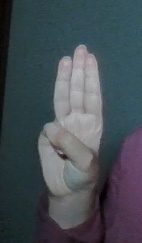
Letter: thaa